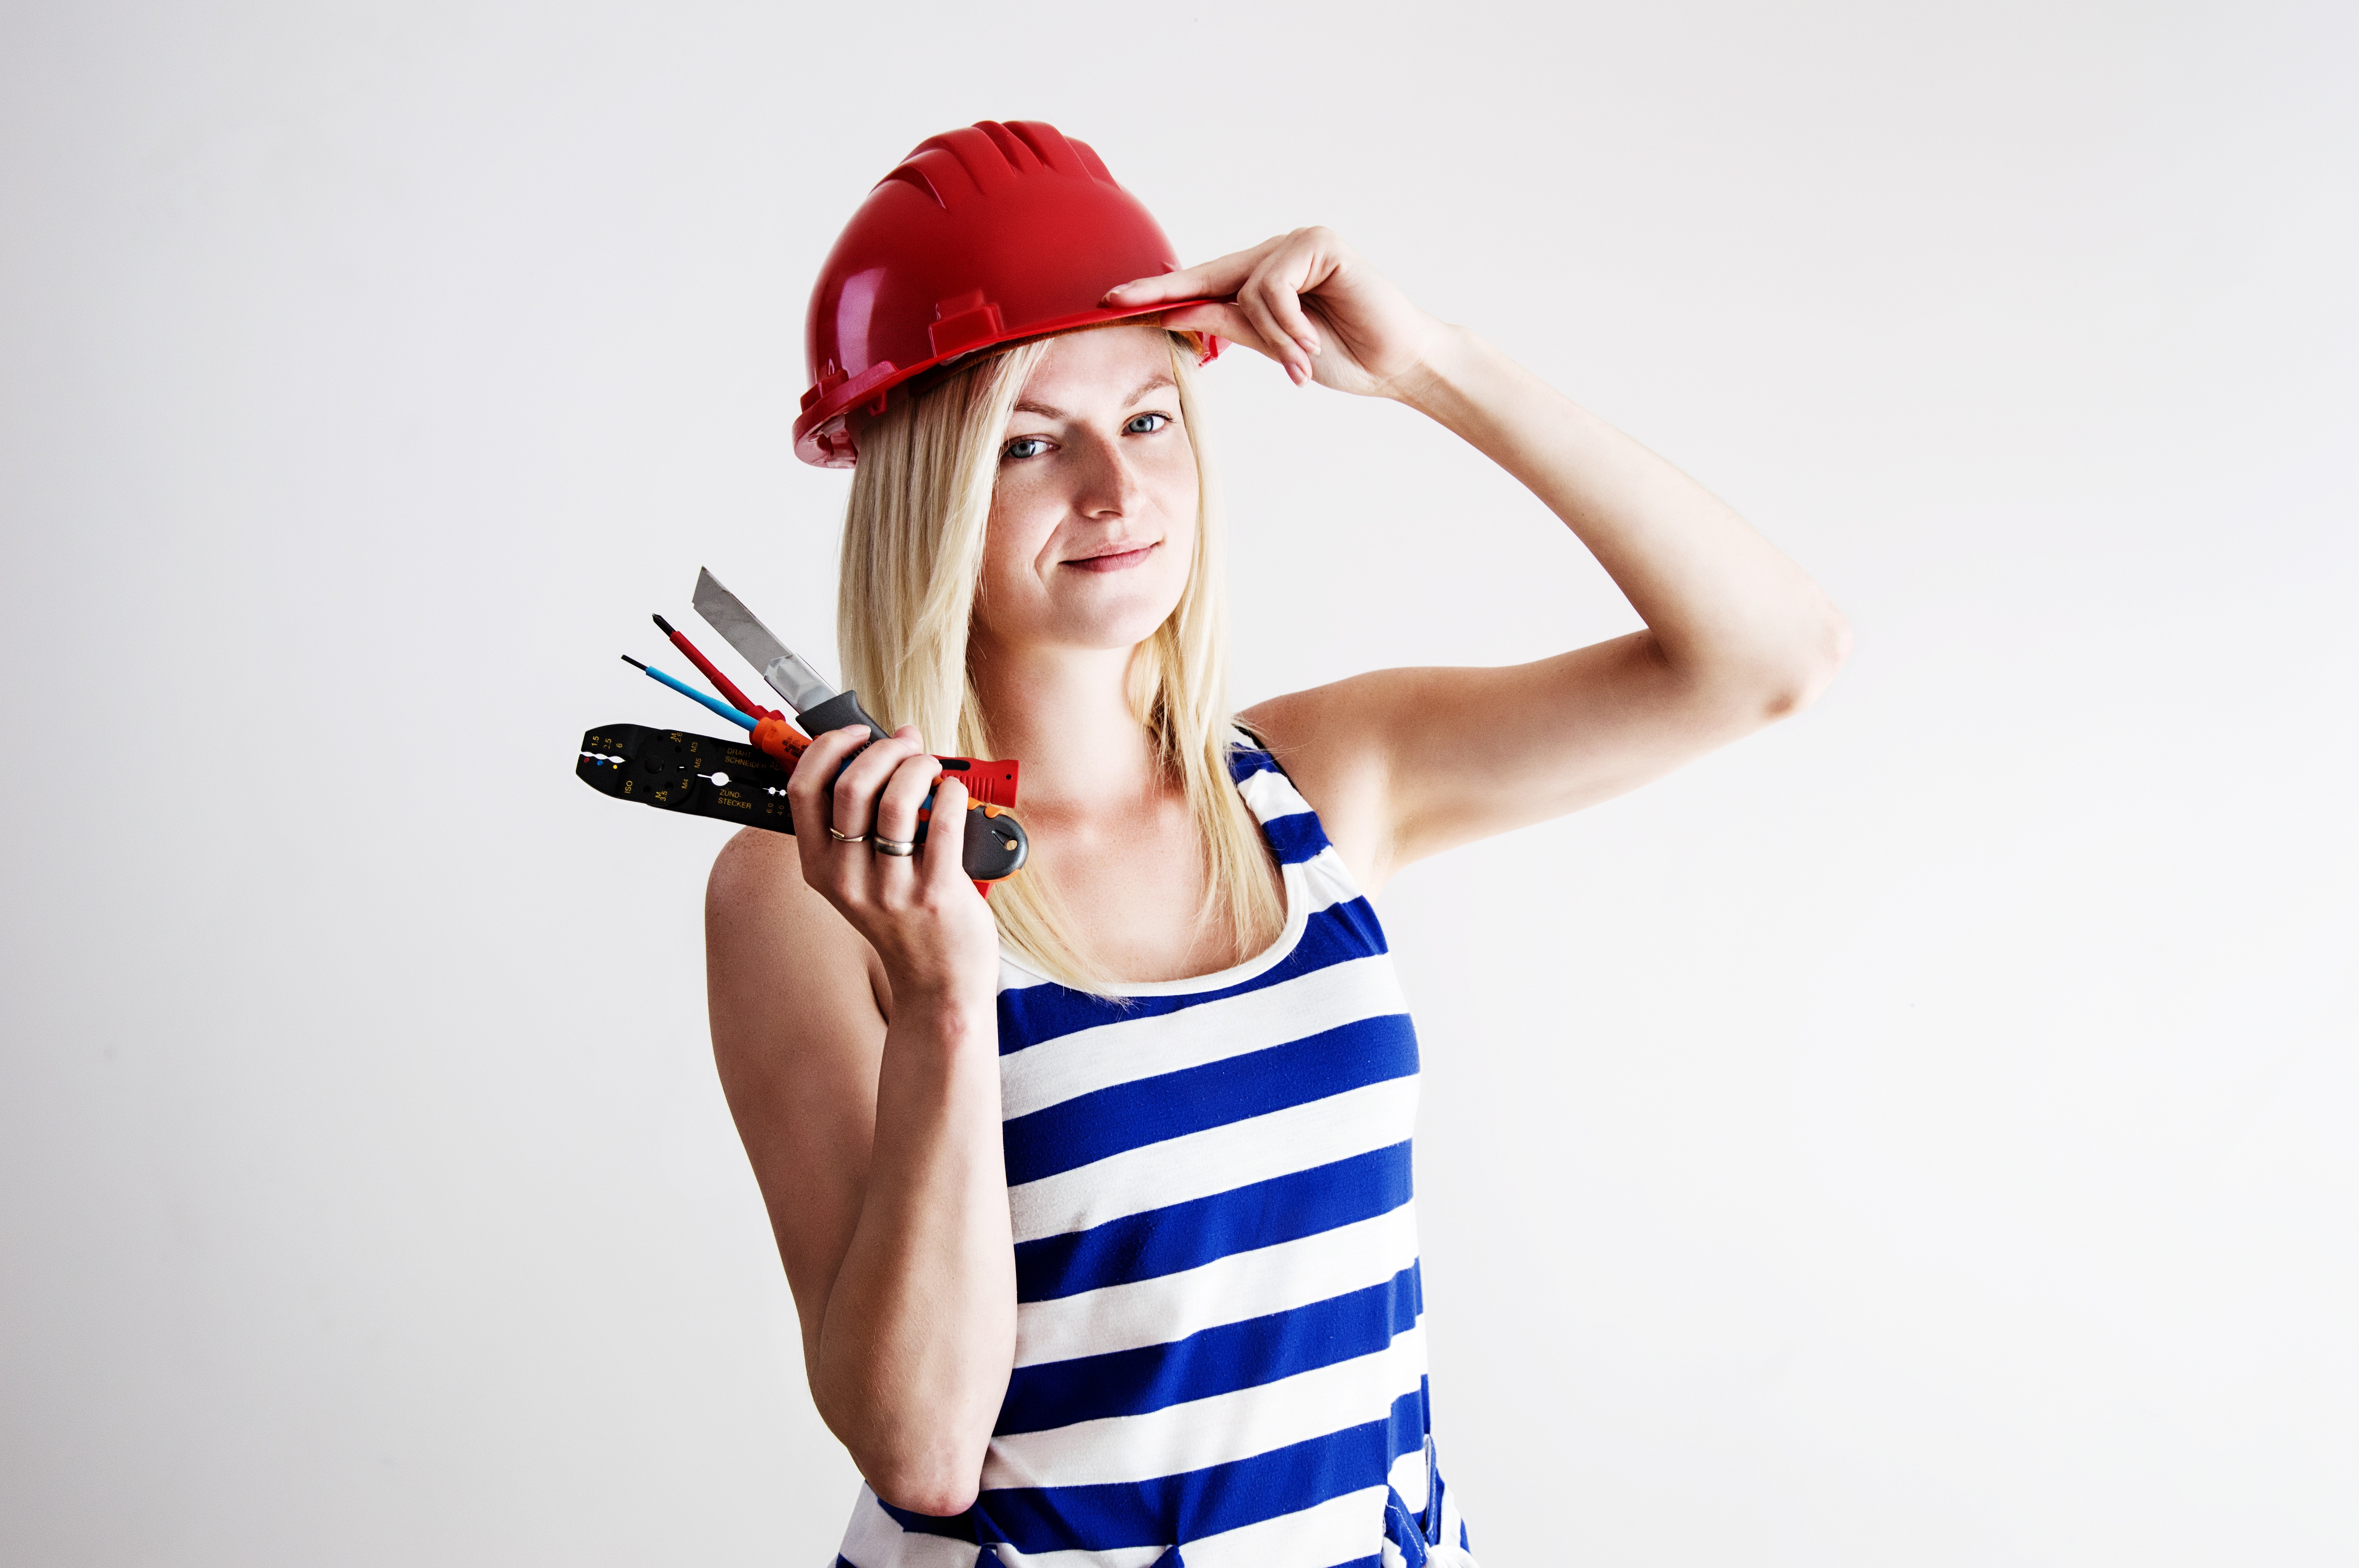
work, hand, person, girl, woman, photography, cute, repair, model, finger, red, electrical, fashion, clothing, arm, fitness, helmet, glasses, tools, eyewear, beauty, beautiful, sexy, pretty, attractive, adult, electrician, photo shoot, pin up girl, hard hat